Sky position (RA, Dec in degrees): 235.731, 9.229
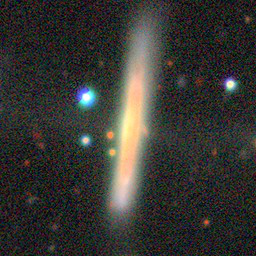
Galaxy morphology: Edge-on Galaxies without Bulge